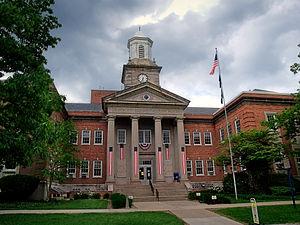
La ville de Meadville est le siège du comté de Crawford, situé dans le Commonwealth de Pennsylvanie, aux États-Unis.